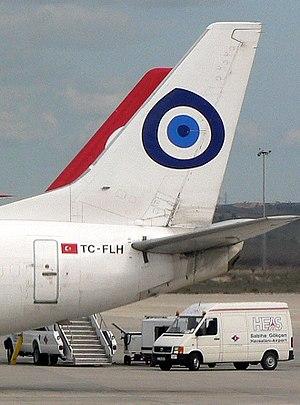
Nazar boncuk ; nazar pour « mauvais œil » et boncuğu pour « amulette » en turc, est une amulette traditionnellement faite en verre qui vise à protéger contre le « mauvais œil ».